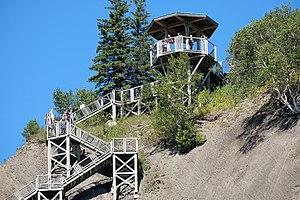
Vue du belvédère au sommet de l'escalier longeant la parois rocheuse du versant est, parc de la Chute-Montmorency, photo prise en septembre 2018
Le parc de la Chute-Montmorency est un centre touristique québécois situé aux limites des villes de Québec et de Boischatel, au Canada. Ce parc met en valeur la chute Montmorency, la plus haute chute du Québec, qui se jette dans le fleuve Saint-Laurent. Il est administré par la SEPAQ.